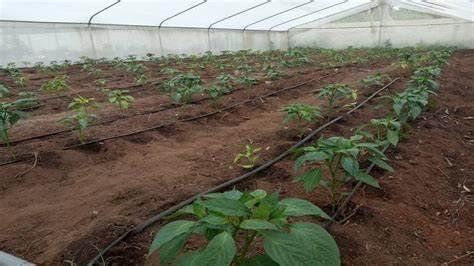
Mimea midogo inapanwa kwa mpagilio maalum ndani ya chafu. Mfumo wa matone ya umwagiliaji unaonekana ukipita katikati ya mimea ukihakikisha maji yanawafikia moja kwa moja. Udongo umeandaliwa vizuri na dari ya chafu inaruhusu mwanga wa kutosha kupenya.